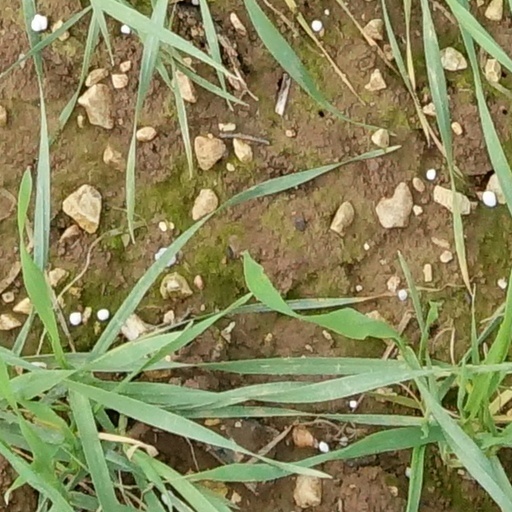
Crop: wheat